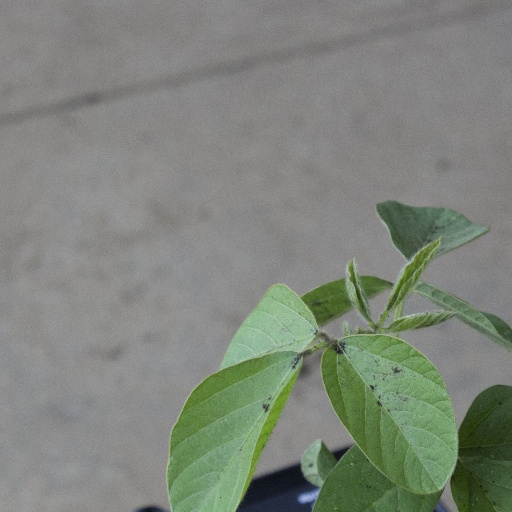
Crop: soybean